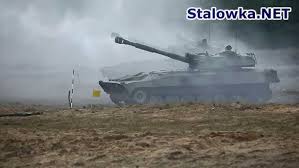
Label: Self Propelled Artillery